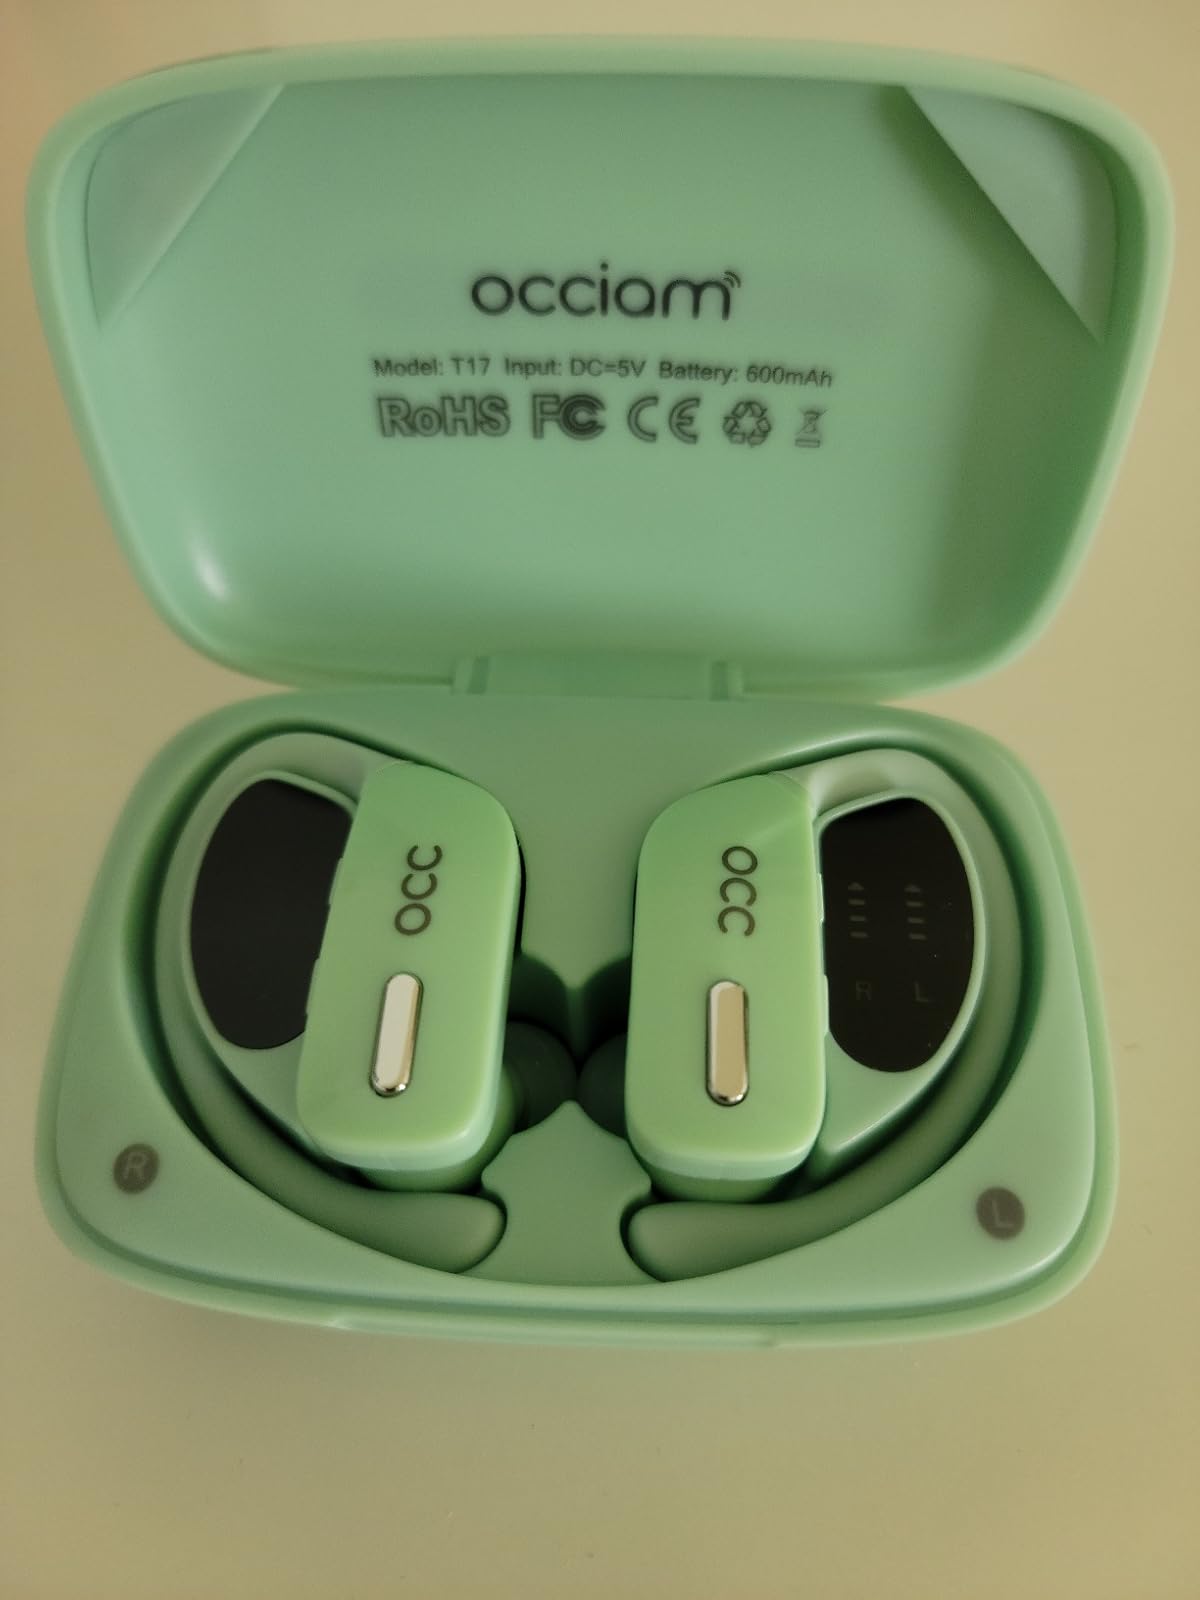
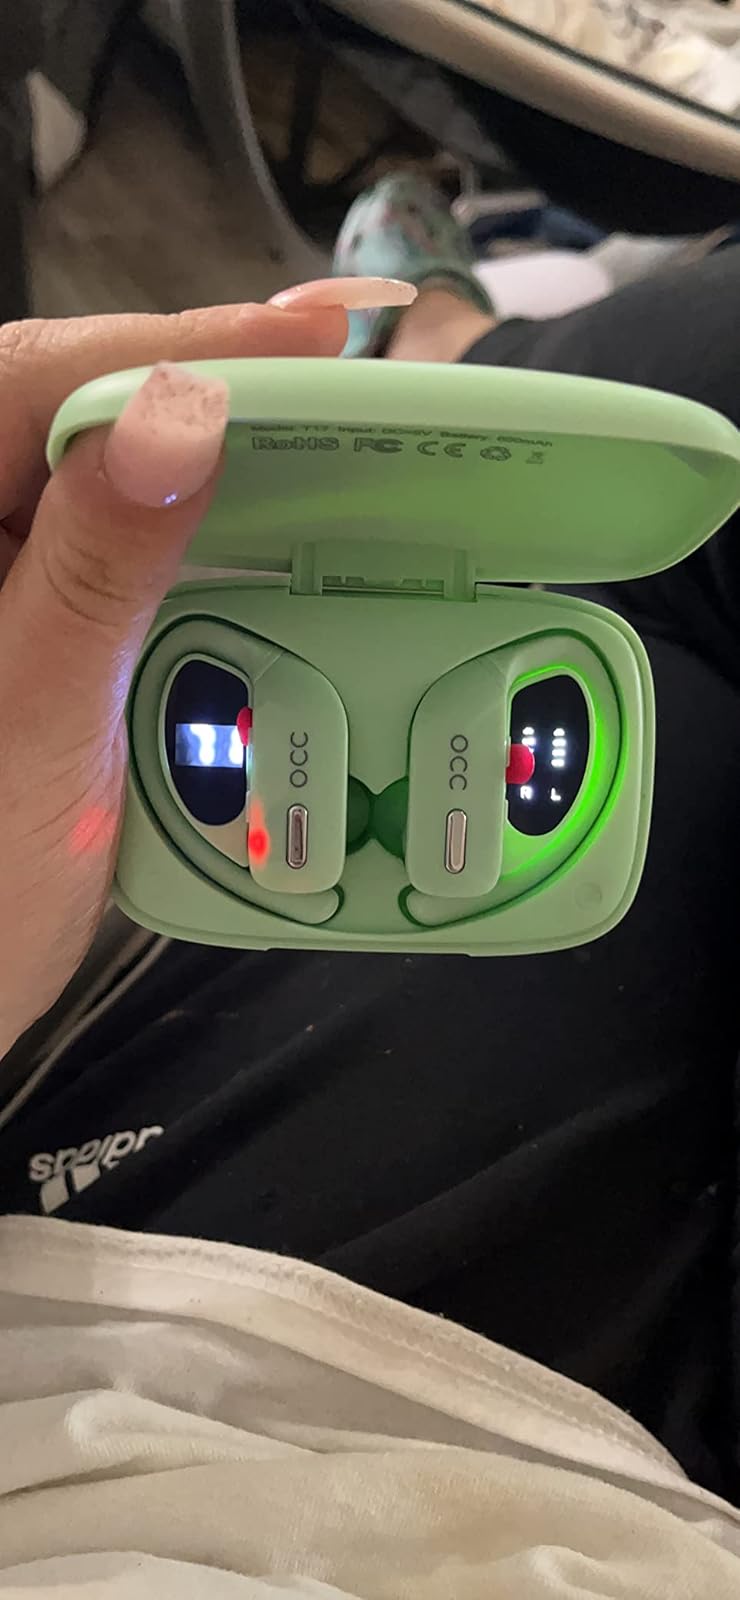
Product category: earbuds
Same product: yes